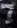
Number: 7